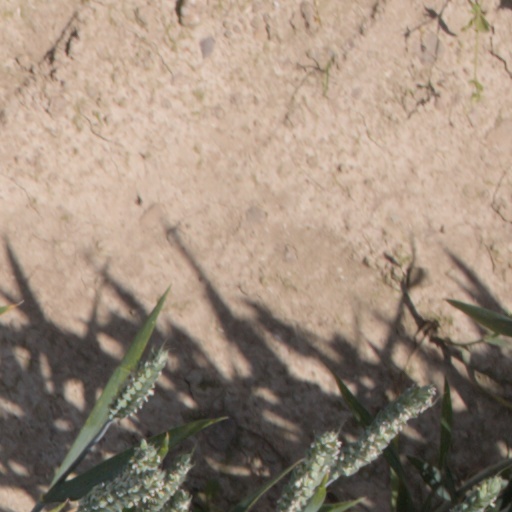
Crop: wheat